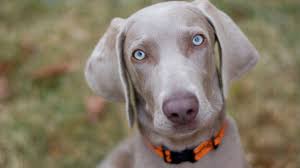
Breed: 235-n000096-Weimaraner